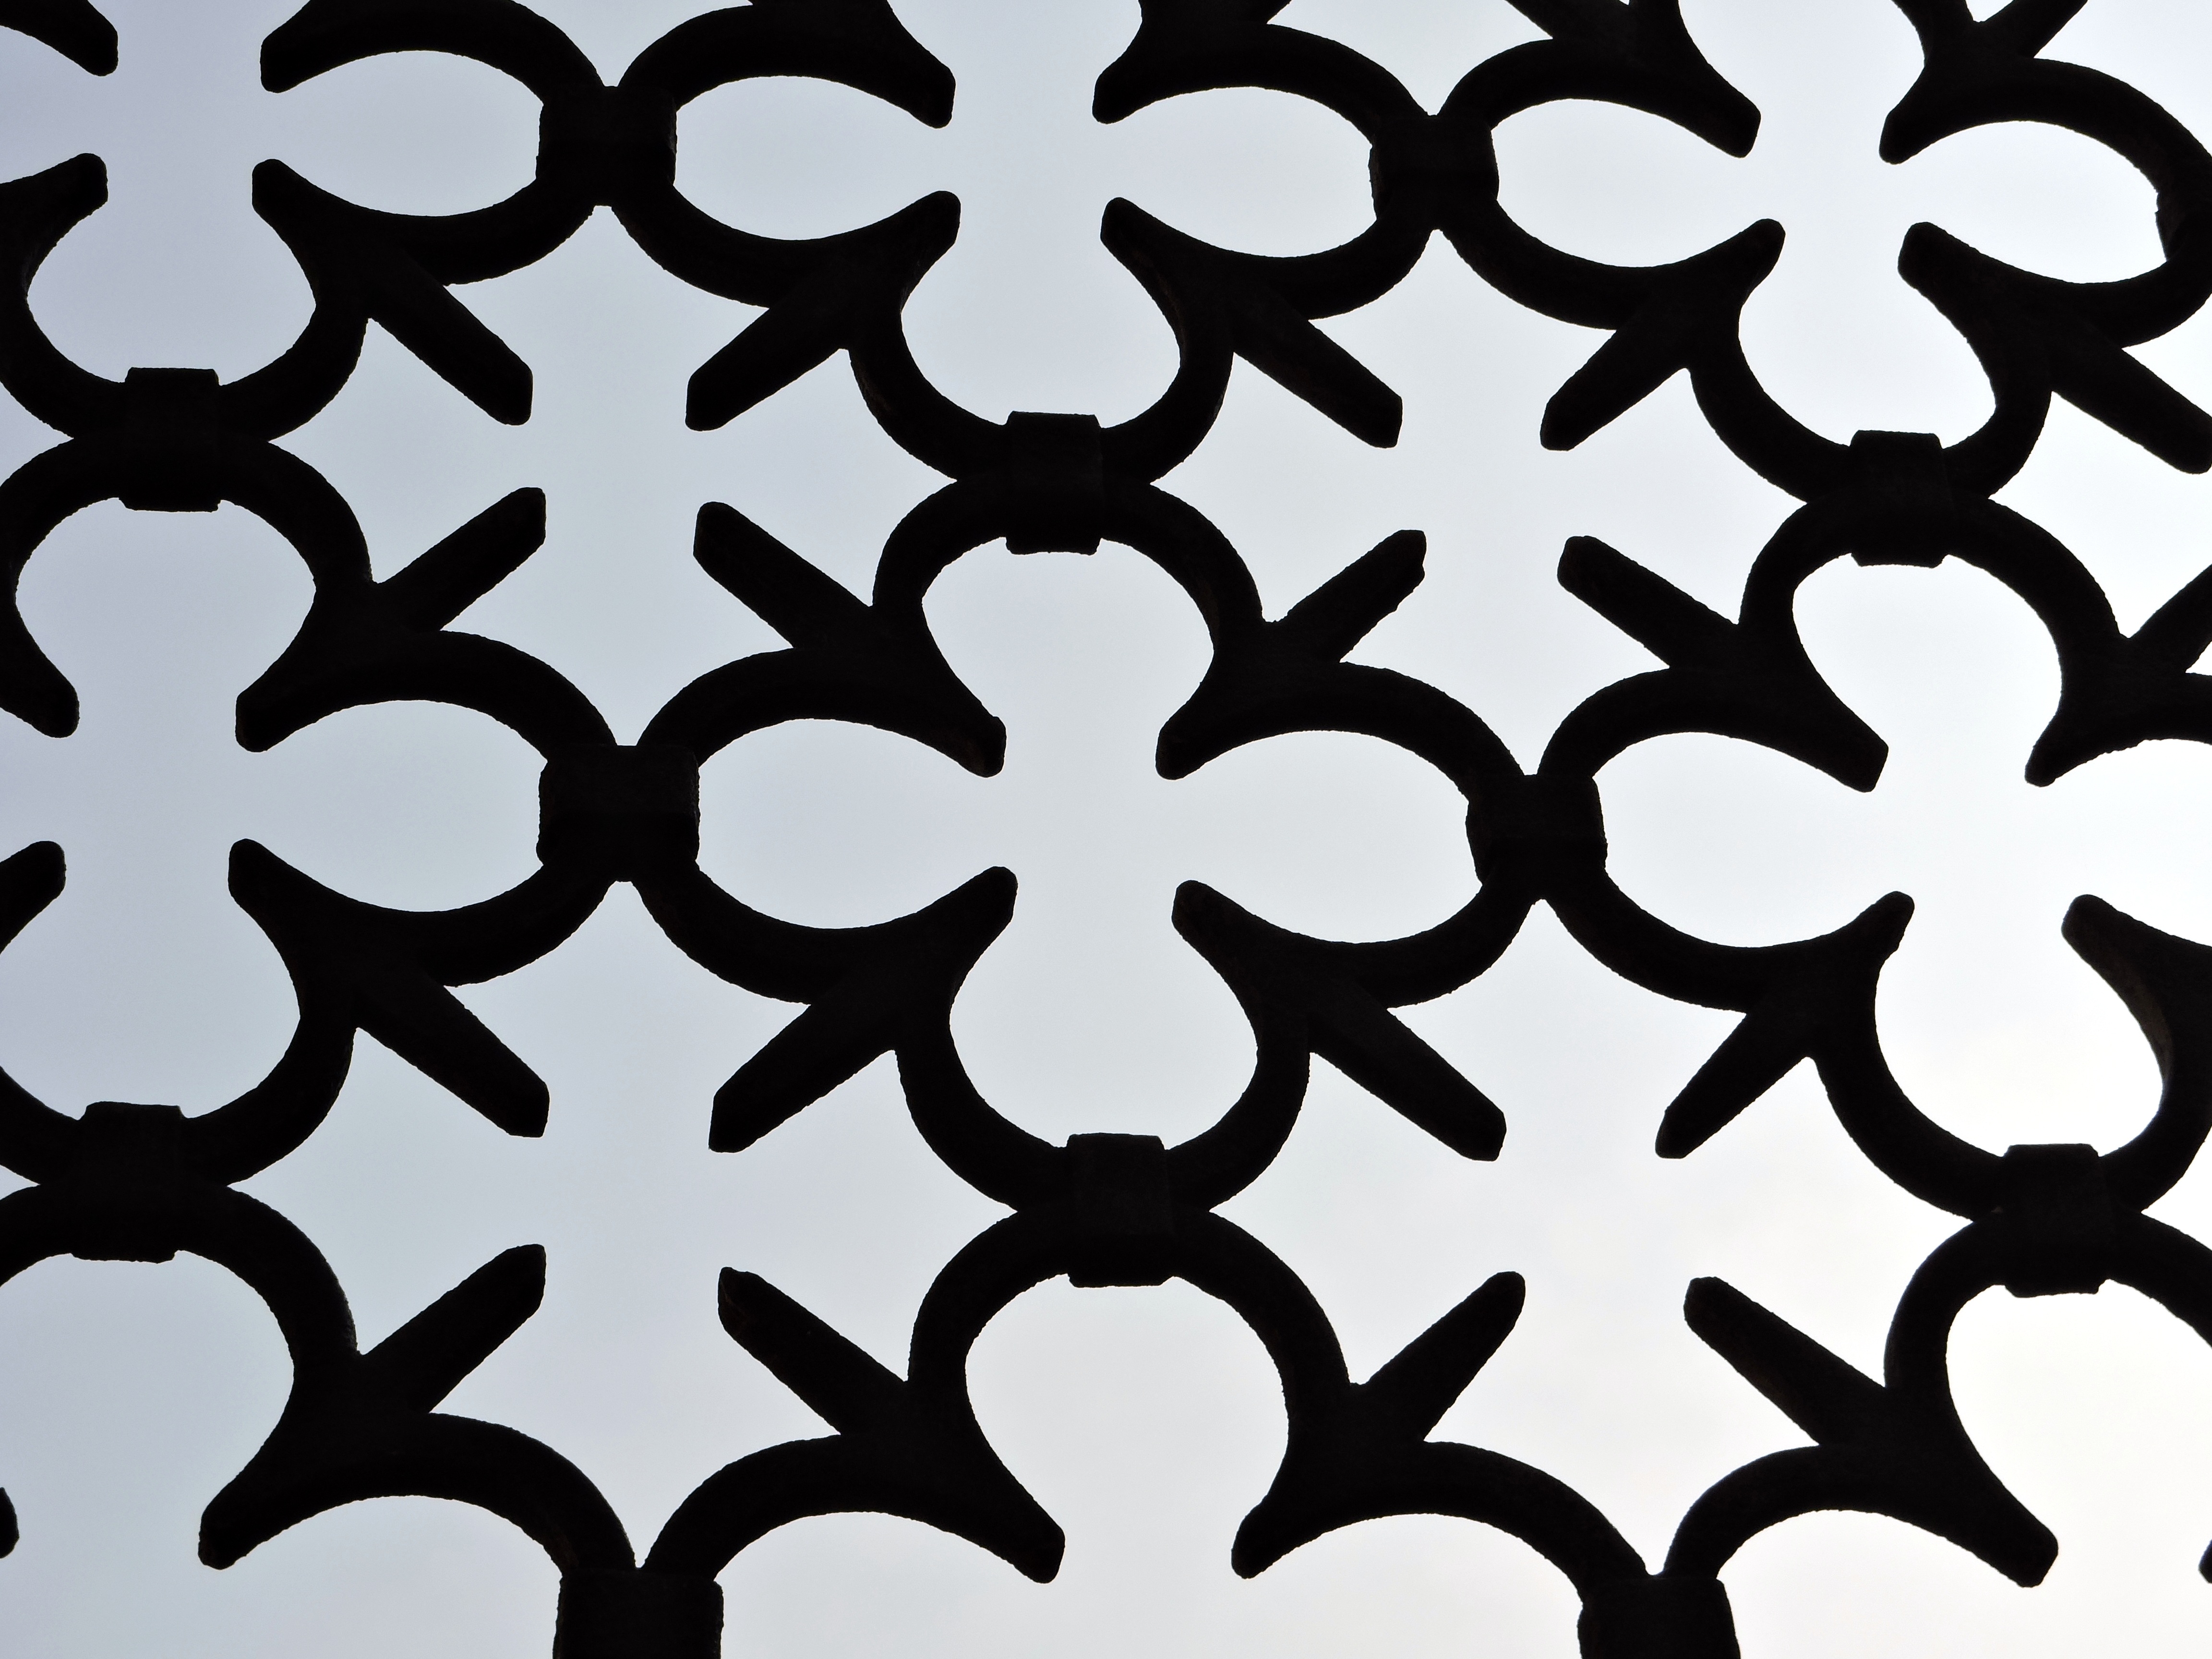
branch, fence, black and white, pattern, line, monochrome, circle, font, design, symmetry, iron, wrought iron, particular, monochrome photography